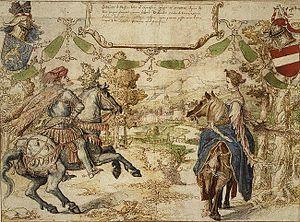
Othon II de Nassau, né vers 1300, décédé en 1350.